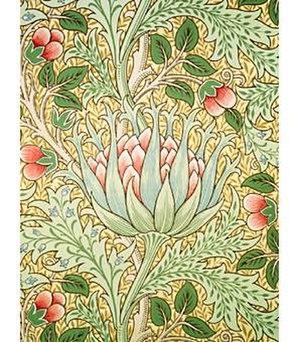
Le mouvement Arts & Crafts, littéralement « Arts et artisanats », est un mouvement artistique réformateur dans les domaines de l'architecture, des arts décoratifs, de la peinture et de la sculpture, né en Angleterre dans les années 1860 et qui se développa durant les années 1880 à 1910, à la fin de l'époque victorienne. Il peut être considéré comme l'initiateur du modern style, concurrent anglo-saxon de l'Art nouveau français et belge.